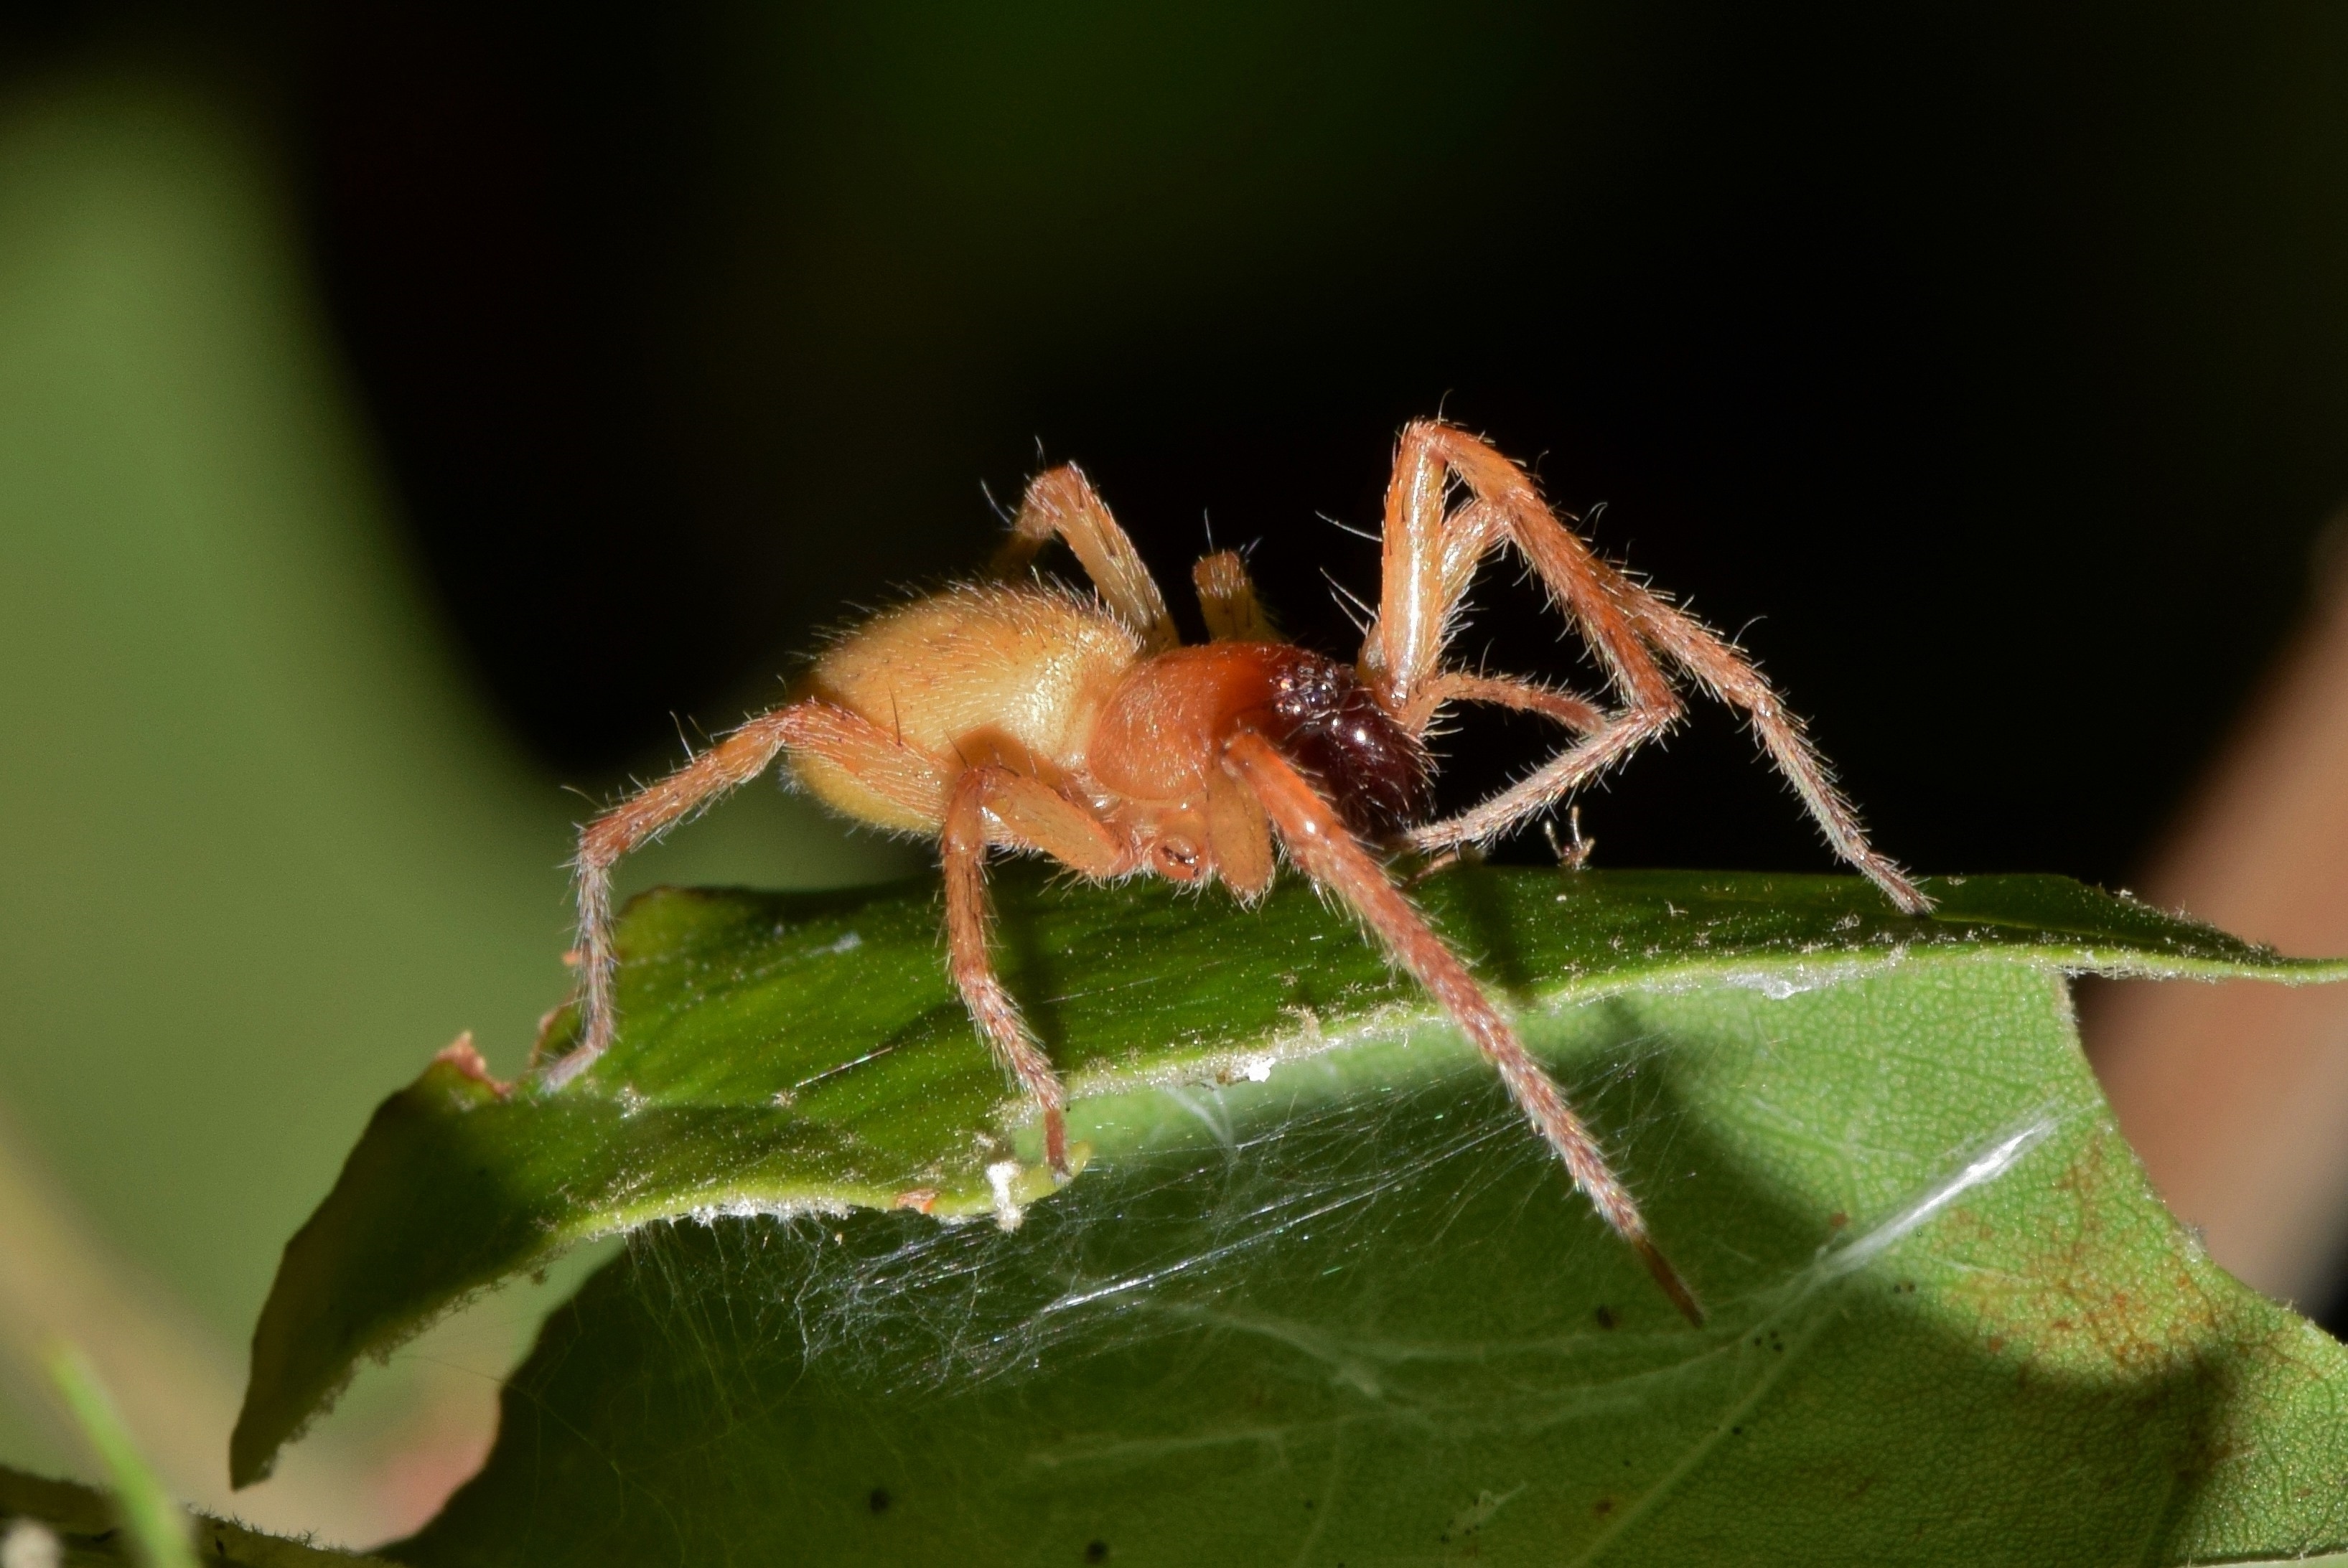
nature, photography, green, insect, macro, predator, fauna, invertebrate, close up, spider, scary, arachnid, creepy, phobia, venomous, venom, macro photography, arthropod, arachnophobia, phobic, sac spider, yellow sac spider, black footed spider, brown spider, clubionidae, cheiracanthium inclusum